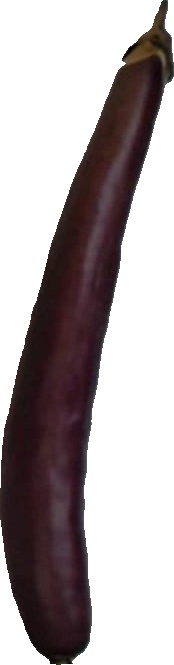
Label: eggplant_long_1